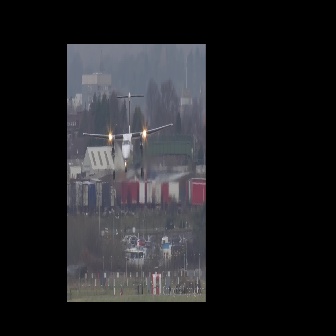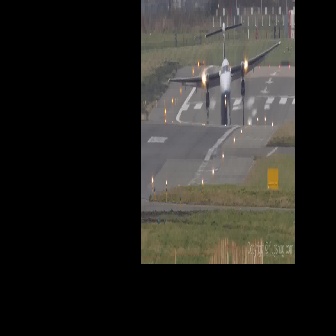
  Please identify the target specified by the bounding box [82,91,172,182] in the first image and locate it in the second image. Return the coordinates in [x_min,y_min,x_max,y_max] format.
Answer: [167,19,281,133]